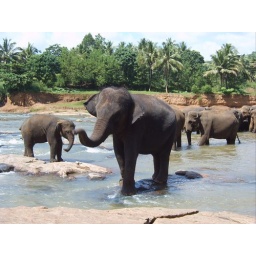
Hear dof elephants in the river close to elephant orphanage at Pinnawala